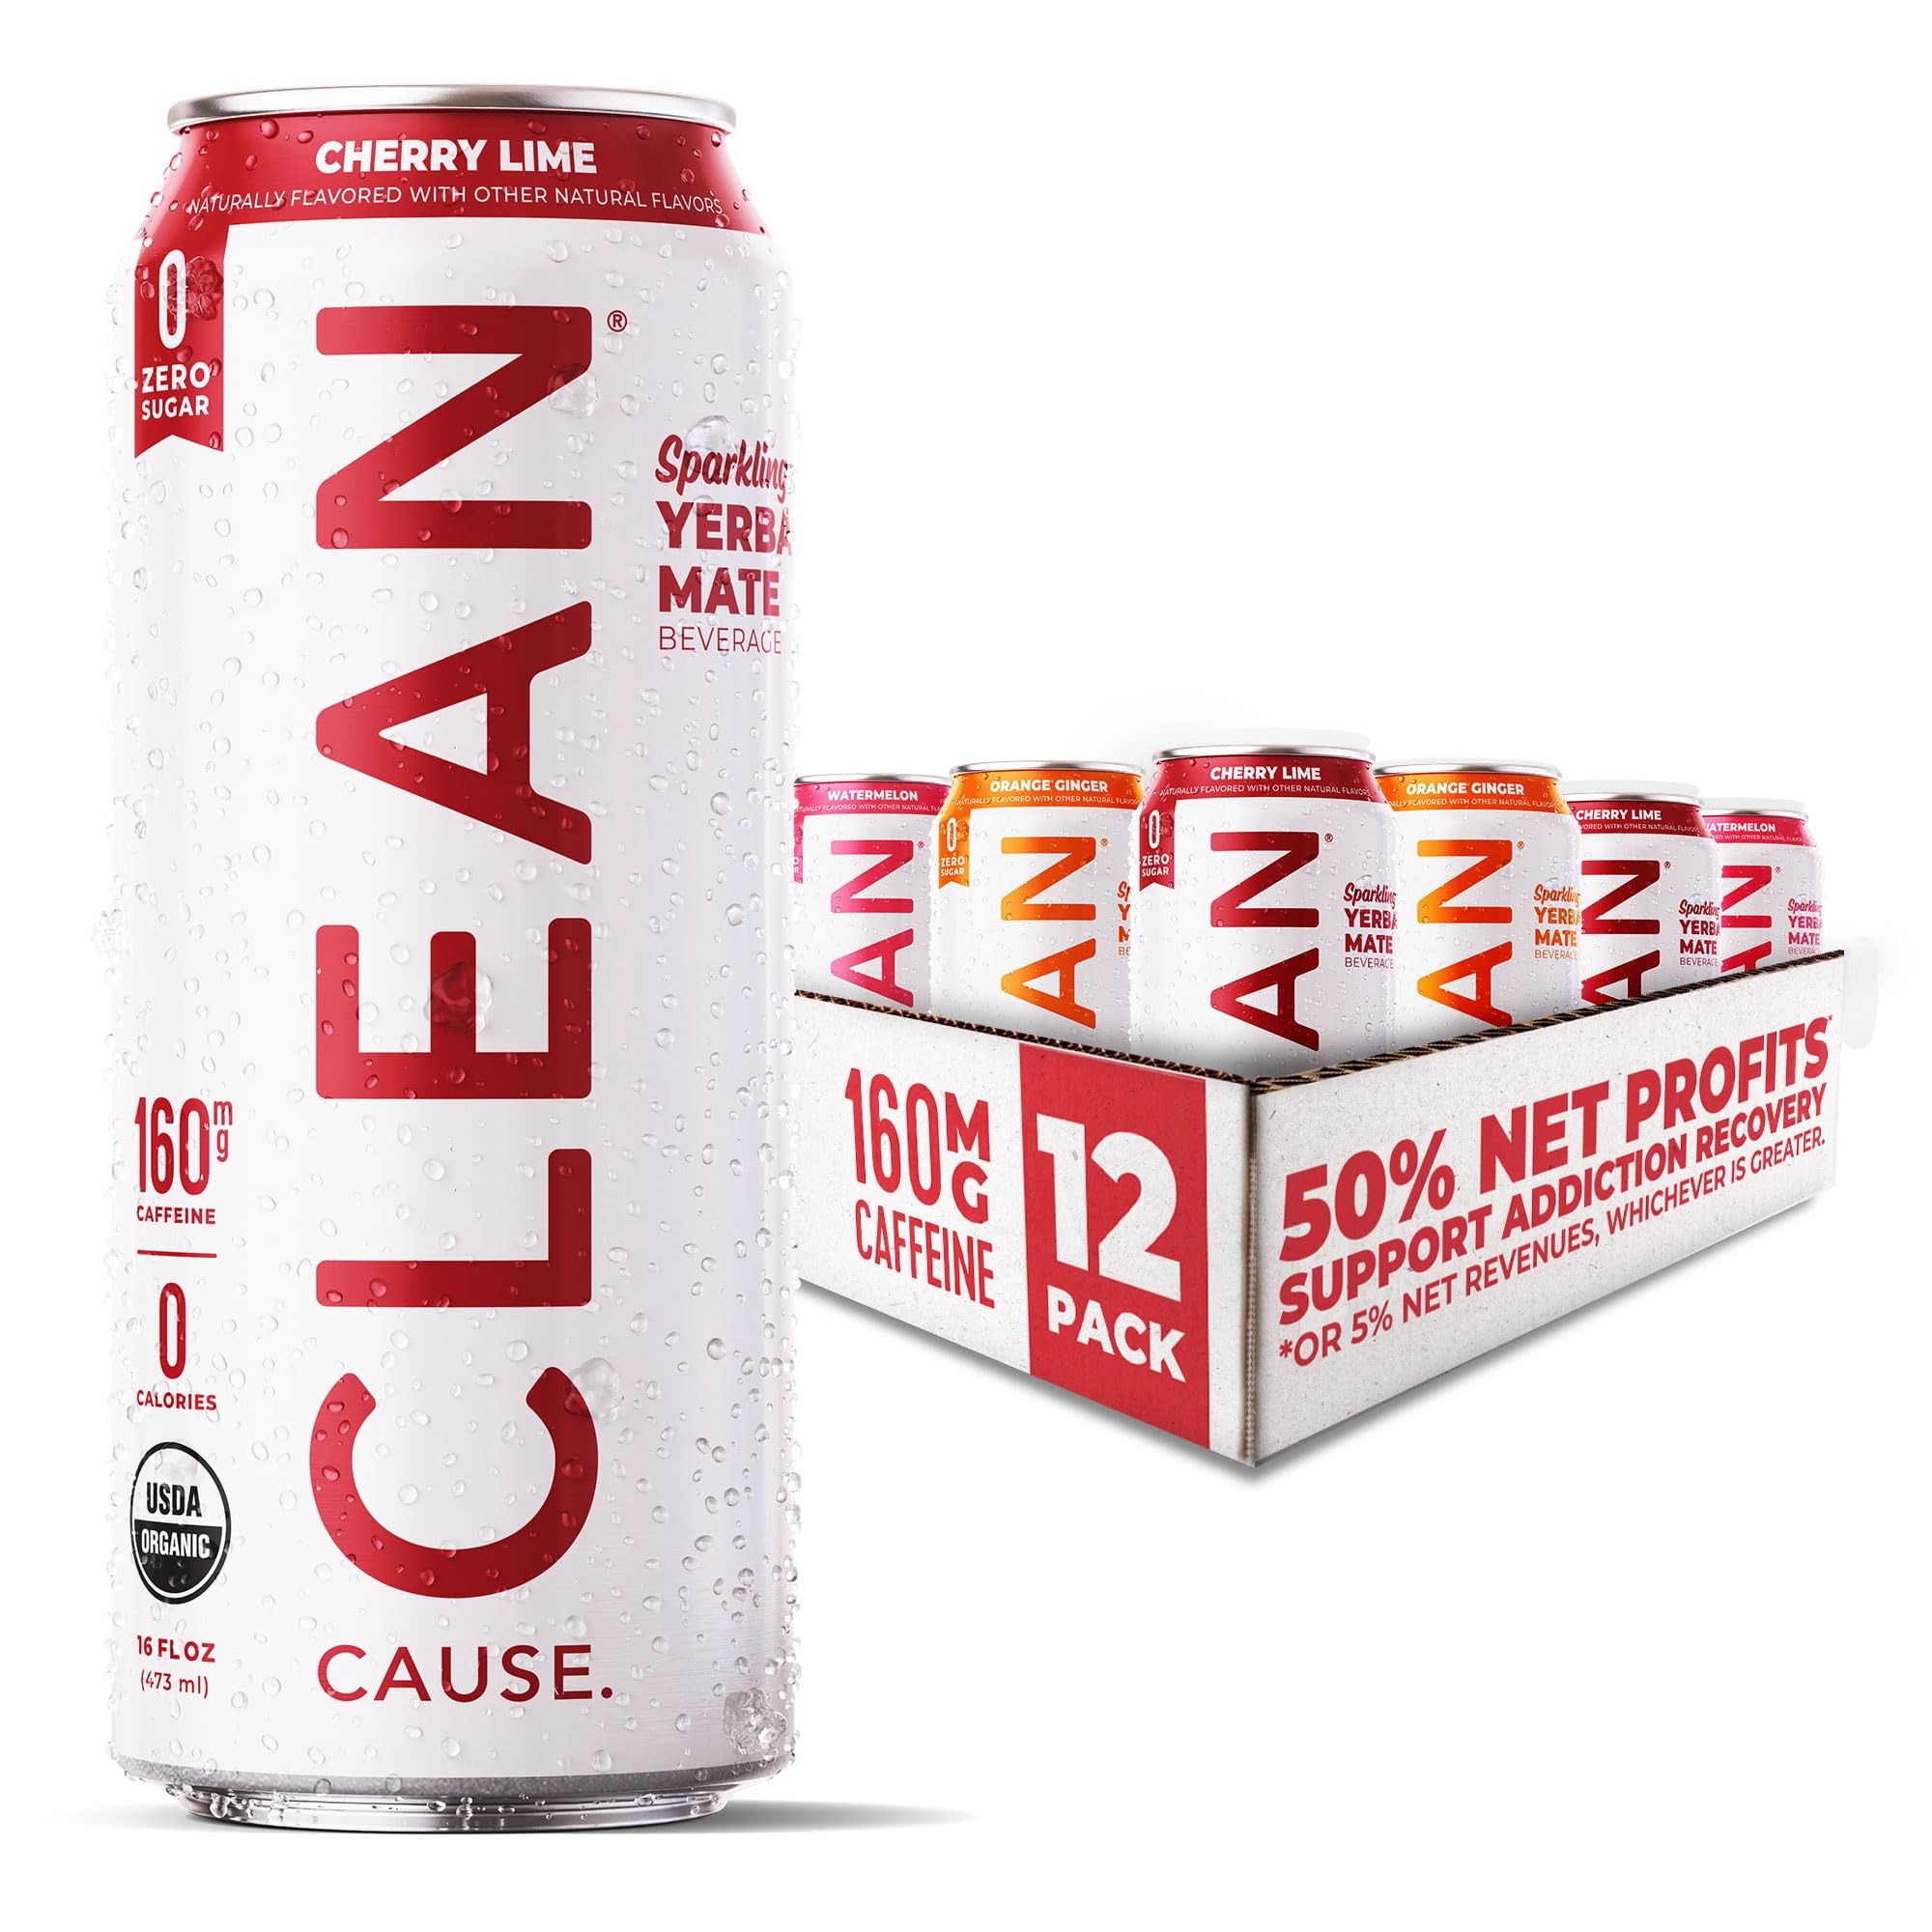
Item Name: CLEAN Cause Zero Calorie Zero Sugar Yerba Mate Variety Pack, Organic Energy Drink Alternative (16oz cans, 12-Pack Case) Zero sugar, Keto Friendly, 160mg Caffeine, Better Alternative to Energy Drinks
Bullet Point 1: SPARKLING YERBA MATE: Great tasting sparkling Yerba Mate that'll give you the pick-me-up you need to do the most with your day! 100% Satisfaction Guarantee. If you don't like your purchase for any reason, we'll make it right.
Bullet Point 2: NATURAL CAFFEINE: Each can includes 160mg of caffeine that is naturally sourced from jitter-free yerba mate.
Bullet Point 3: USDA ORGANIC CERTIFIED: We make sure that every ingredient is certified USDA Organic so you can feel good about the caffeine you consume, unlike energy drinks.
Bullet Point 4: ZERO CALORIE: Literally zero calories in these cans & no artificial sweeteners like those found in energy drinks!
Bullet Point 5: SUPPORTING ADDICTION RECOVERY: 50% Net Profits* Support Addiction Recovery *or 5% Net Revenues, Whichever is Greater.
Bullet Point 6: FUEL THE HUSTLE: Whether you’re a big wave charger, hill bomber, or burpee fan, 160 MG of natural caffeine will give you the fuel you need to get more into whatever you’re into.
Product Description: Great tasting sparkling Yerba Mate that'll give you the pick-me-up you need to do the most with your day. Each can includes 160mg of caffeine that is naturally sourced from Fair Trade Yerba Mate, which means no synthetic caffeine in CLEAN Cause. Our mission is to support individuals in recovery from alcohol and drug addiction by donating 50% of our profits to fund sober living scholarships. Coined "CLEAN Kickstarts" our sober living initiative is intended to bridge the critical gap between rehab & reintegration. We believe this provides those early in recovery the opportunity to establish a recovery routine & find employment, all in a safe, supportive & structured environment.
Value: 192.0
Unit: Fl Oz

Price: 28.99